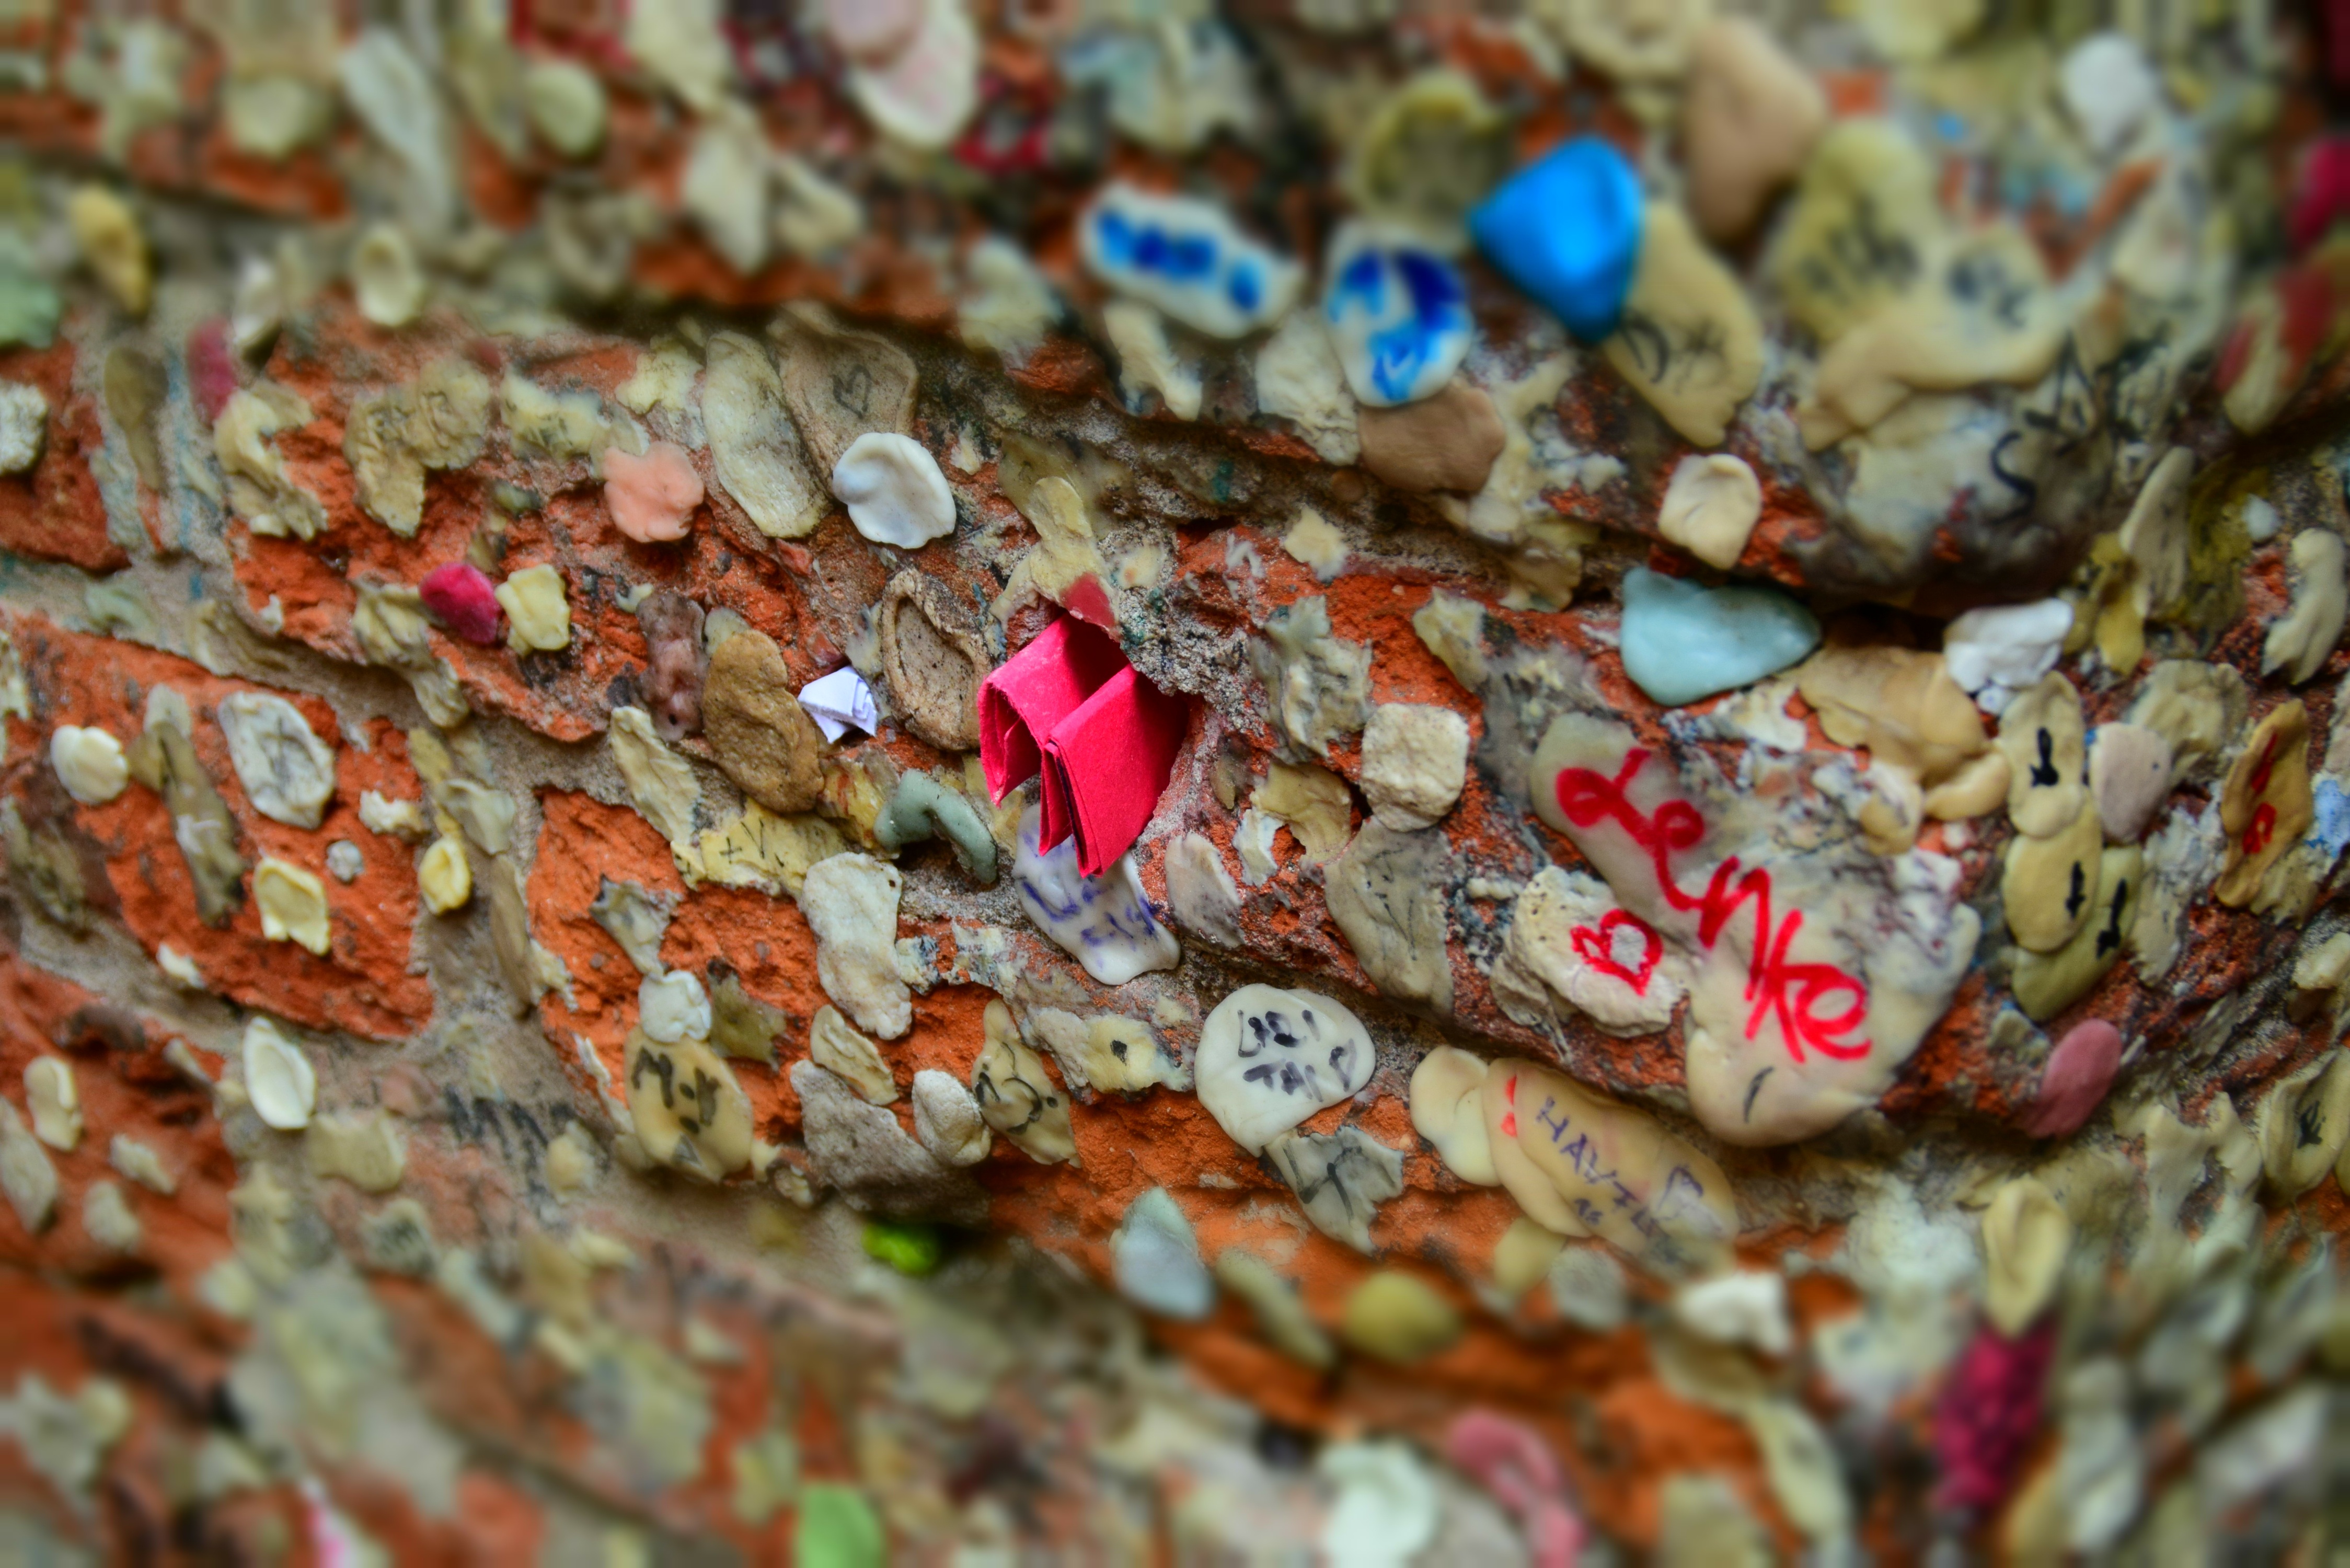
rock, post, leaf, flower, home, love, heart, pattern, food, red, color, autumn, romance, italy, facade, colorful, material, envelope, close up, art, julia, geology, message, verona, letters, list, romeo, emotion, embassy, marry, macro photography, valentine's day, for you, loyalty, love letter, chewing gum, giulietta, make the call, declaration of love